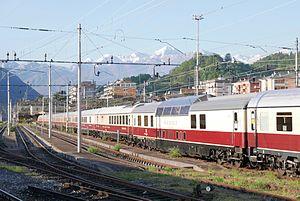
Les voitures panoramiques de type Rheingold 1962 sont une série de cinq voitures panoramiques du chemin de fer fédéral allemand construites entre 1962 et 1963 par Wegmann & Co. pour assurer la relation homonyme.